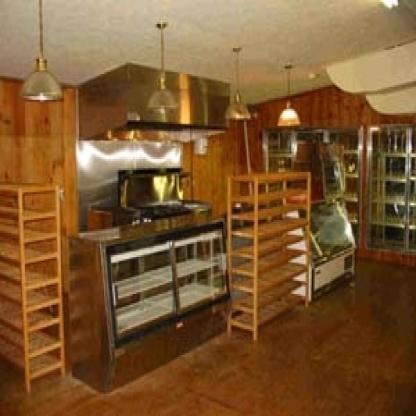
Scene: Indoor